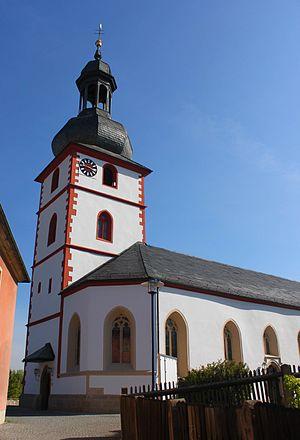
Marktschorgast est une commune de Bavière, située dans l'arrondissement de Kulmbach, dans le district de Haute-Franconie.